Samantha Harris

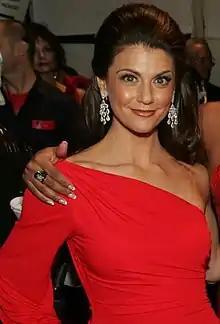
Samantha Harris backstage at the 2009 Heart Truth fashion show

Samantha Harris (born Samantha Harris Shapiro; November 27, 1973) is an American television presenter, model, and entertainment reporter and actress, known as the co-host of seasons two through nine of "Dancing with the Stars" with Tom Bergeron. From 2010–12, she was a correspondent at "Entertainment Tonight". In September 2015, she returned to the program as a co-anchor for the weekend edition.